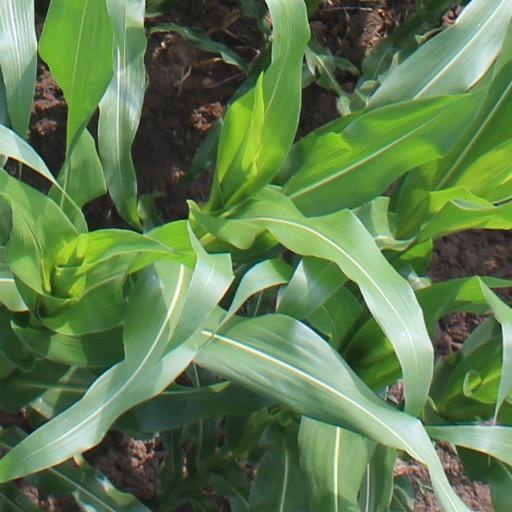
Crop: maize; corn